Scouts (The Scout Association)

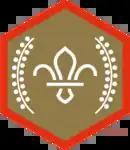
Chief Scout's Gold Award

The challenge awards are often completed together by the troop during their normal sessions and cover the range and aims of the programme. The current challenge awards were introduced in 2015 and are hexagonal in shape and navy blue in colour, worn on the chest. The nine awards are the Adventure, Outdoor, Expedition, Skills, Creative, World, Personal, Teamwork and Team Leader challenges. Each Challenge involves undertaking several tasks or taking part in activities related to a particular type of challenge and will involve trying something new, learning a new skill or completing something that is personally challenging to the young person.